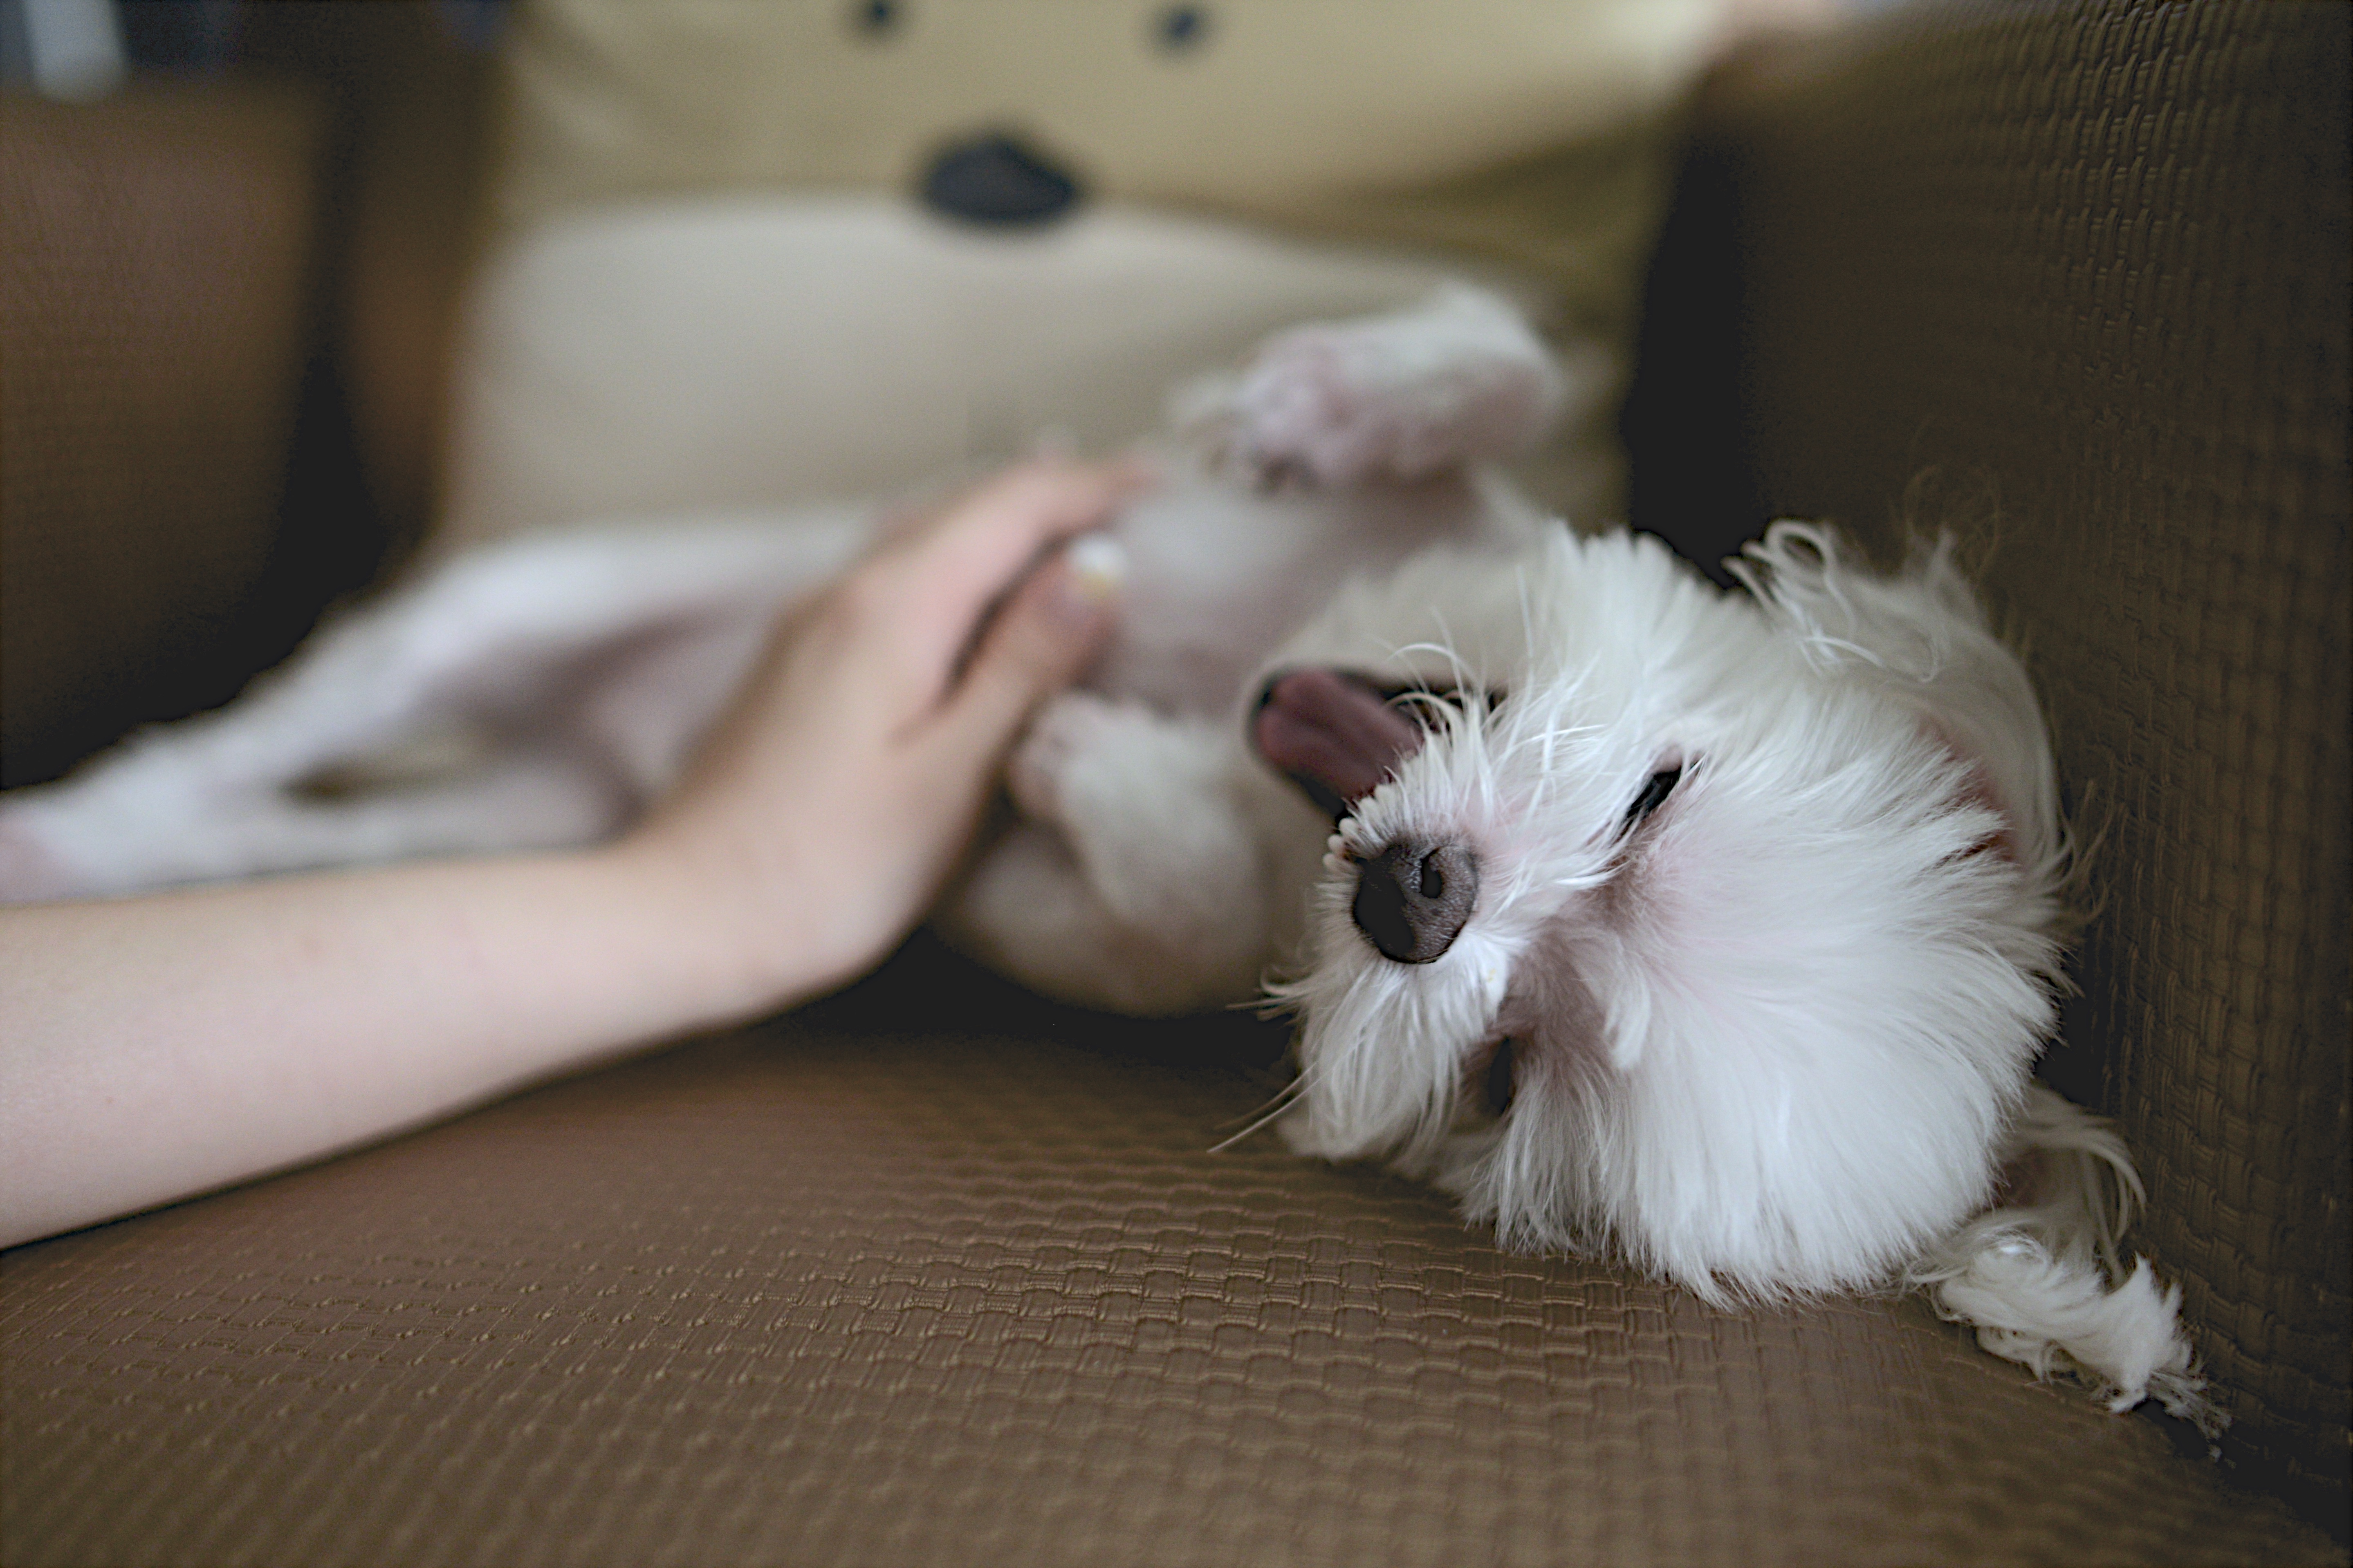
white, puppy, dog, animal, cute, canine, love, pet, fur, mammal, friendship, happiness, furry, skin, vertebrate, tongue, adorable, petting, companion, maltese, belly rub, dog like mammal, west highland white terrier